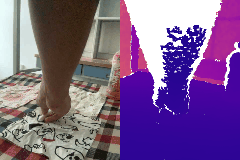
Label: tooth_brush